Gerrit Dou

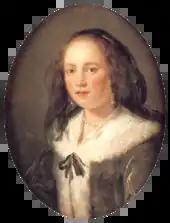
"Young Woman in a Black Veil",

Notwithstanding the minuteness of his touch, the general effect was harmonious and free from stiffness, and his colour was always fresh and transparent. He often represented subjects in lantern or candle light, the effects of which he reproduced with an unparalleled fidelity and skill. He often painted with the aid of a concave lens combined with a convex mirror (the former sharpening perception, the latter providing a rightway-up image to paint from), and to obtain exactness looked at his subject through a frame crossed with squares of silk thread. His practice as a portrait painter, which was at first considerable, gradually declined, sitters being unwilling to give him the time that he deemed necessary. His pictures were always small in size. More than 200 are attributed to him, and examples are to be found in most of the major public collections of Europe. His "chef-d'oeuvre" is generally considered to be "The Dropsical Woman" (1663), and "" (1650), both in the Louvre. The "Evening School", in the Amsterdam Rijksmuseum, is the best example of the candlelight scenes in which he excelled. In the National Gallery, London, favorable specimens are to be seen in the "" (1672), and a self-portrait (see above). Dou's pictures brought high prices, and one patron, Pieter Spiering, who acted as Swedish Ambassador in The Hague from the mid-1630s, paid him 500 guilders annually simply for the right of first refusal of his latest works. Queen Christina of Sweden owned eleven paintings by Dou, and Cosimo III de' Medici visited his house, where he may have bought at least one of the works now in the Uffizi. The Dutch royal court itself, however, preferred work of a more classical tendency.